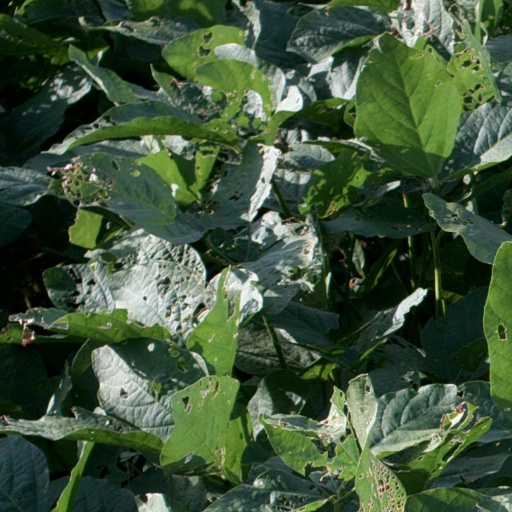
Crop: soybean